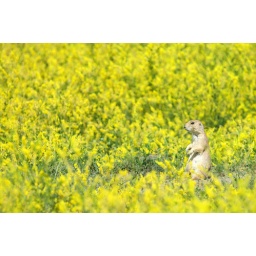
A single prairie dog sits alone in a field of yellow mustard plants.